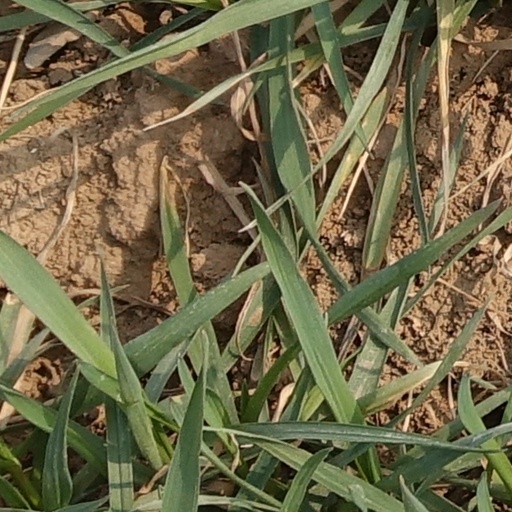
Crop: wheat